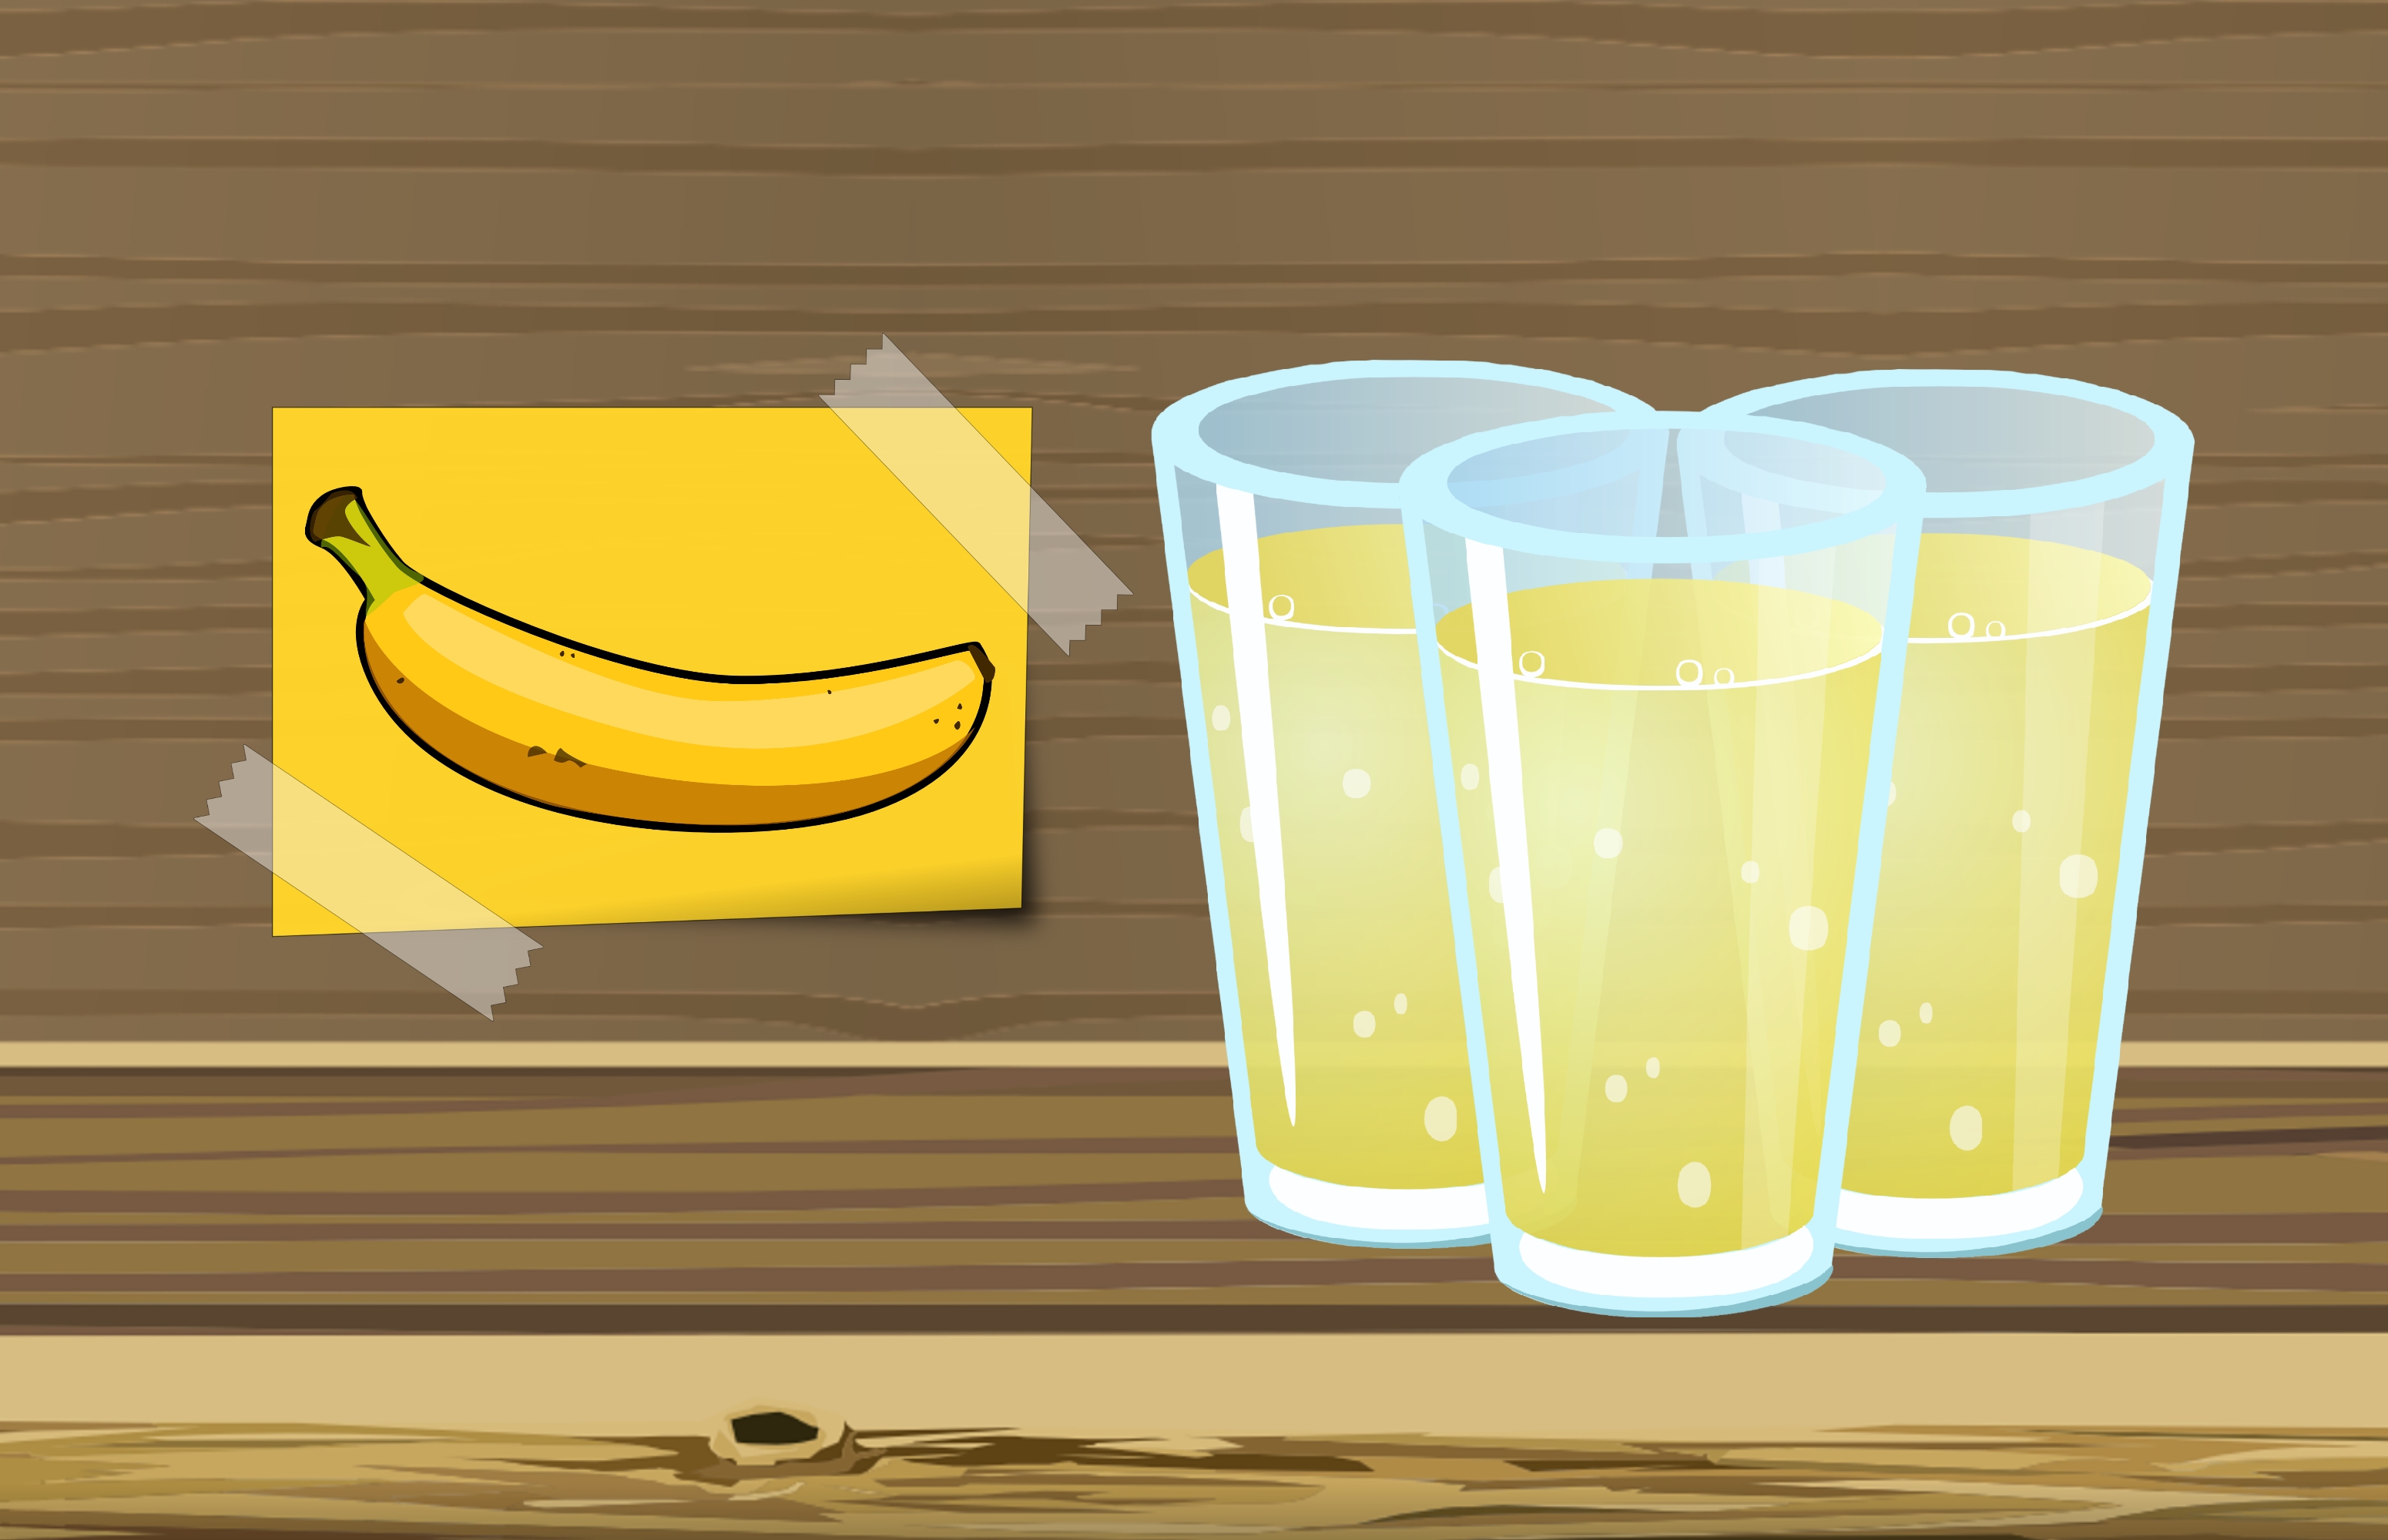
banana, juice, fresh, fruit, food, glass, healthy, summer, delicious, beverage, liquid, drink, sweet, vitamin, diet, natural, compote, cup, health, juicy, organic, shake, yellow, line, font, highball glass, pint glass, non alcoholic beverage, illustration